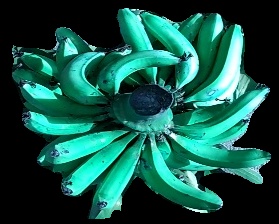
Variety: pachbale
Grade: grade3